Phone connector (audio)

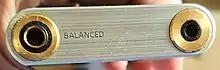
The Sony Walkman NW-ZX300 has a balanced 4.4 mm Pentaconn output alongside a standard 3.5 mm unbalanced output.

The connector assembly is usually made by one or more hollow and one solid pin. The jack is then assembled with pins separated by an insulating material.